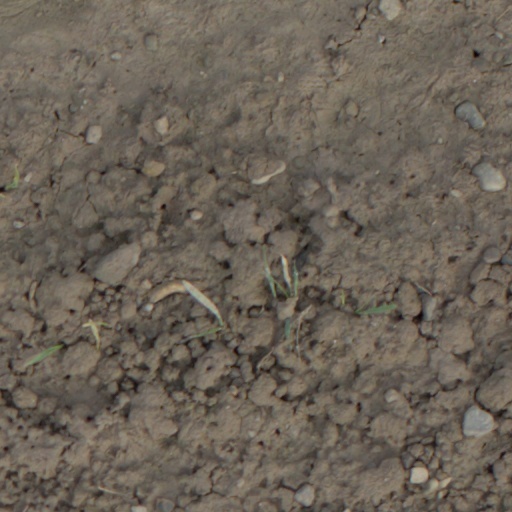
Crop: wheat